Irish Setter

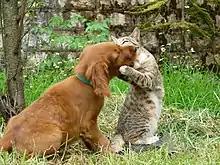
9-week old puppy playing with cat

Irish Setters enjoy having a job to do. Lack of activity will lead to a bored, destructive, or even hyperactive dog. This is not a breed that can be left alone in the backyard for long periods of time, nor should they be. Irish Setters thrive on constant human companionship. Irish Setters respond swiftly to positive training and are highly intelligent.